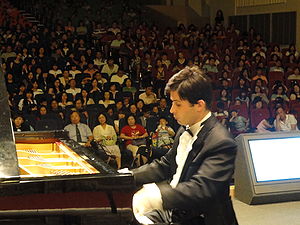
Giorgi Latsabidze
Giorgi Latsabidze (Taiwan, 2010)
Giorgi Latsabidze er en georgisk pianist og komponist, der også er kendt under navnet Giorgi Latso.